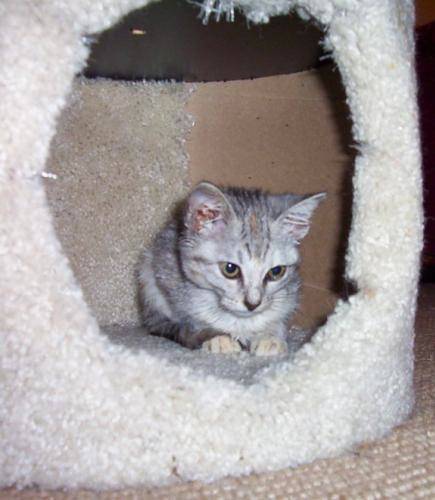
Label: cat